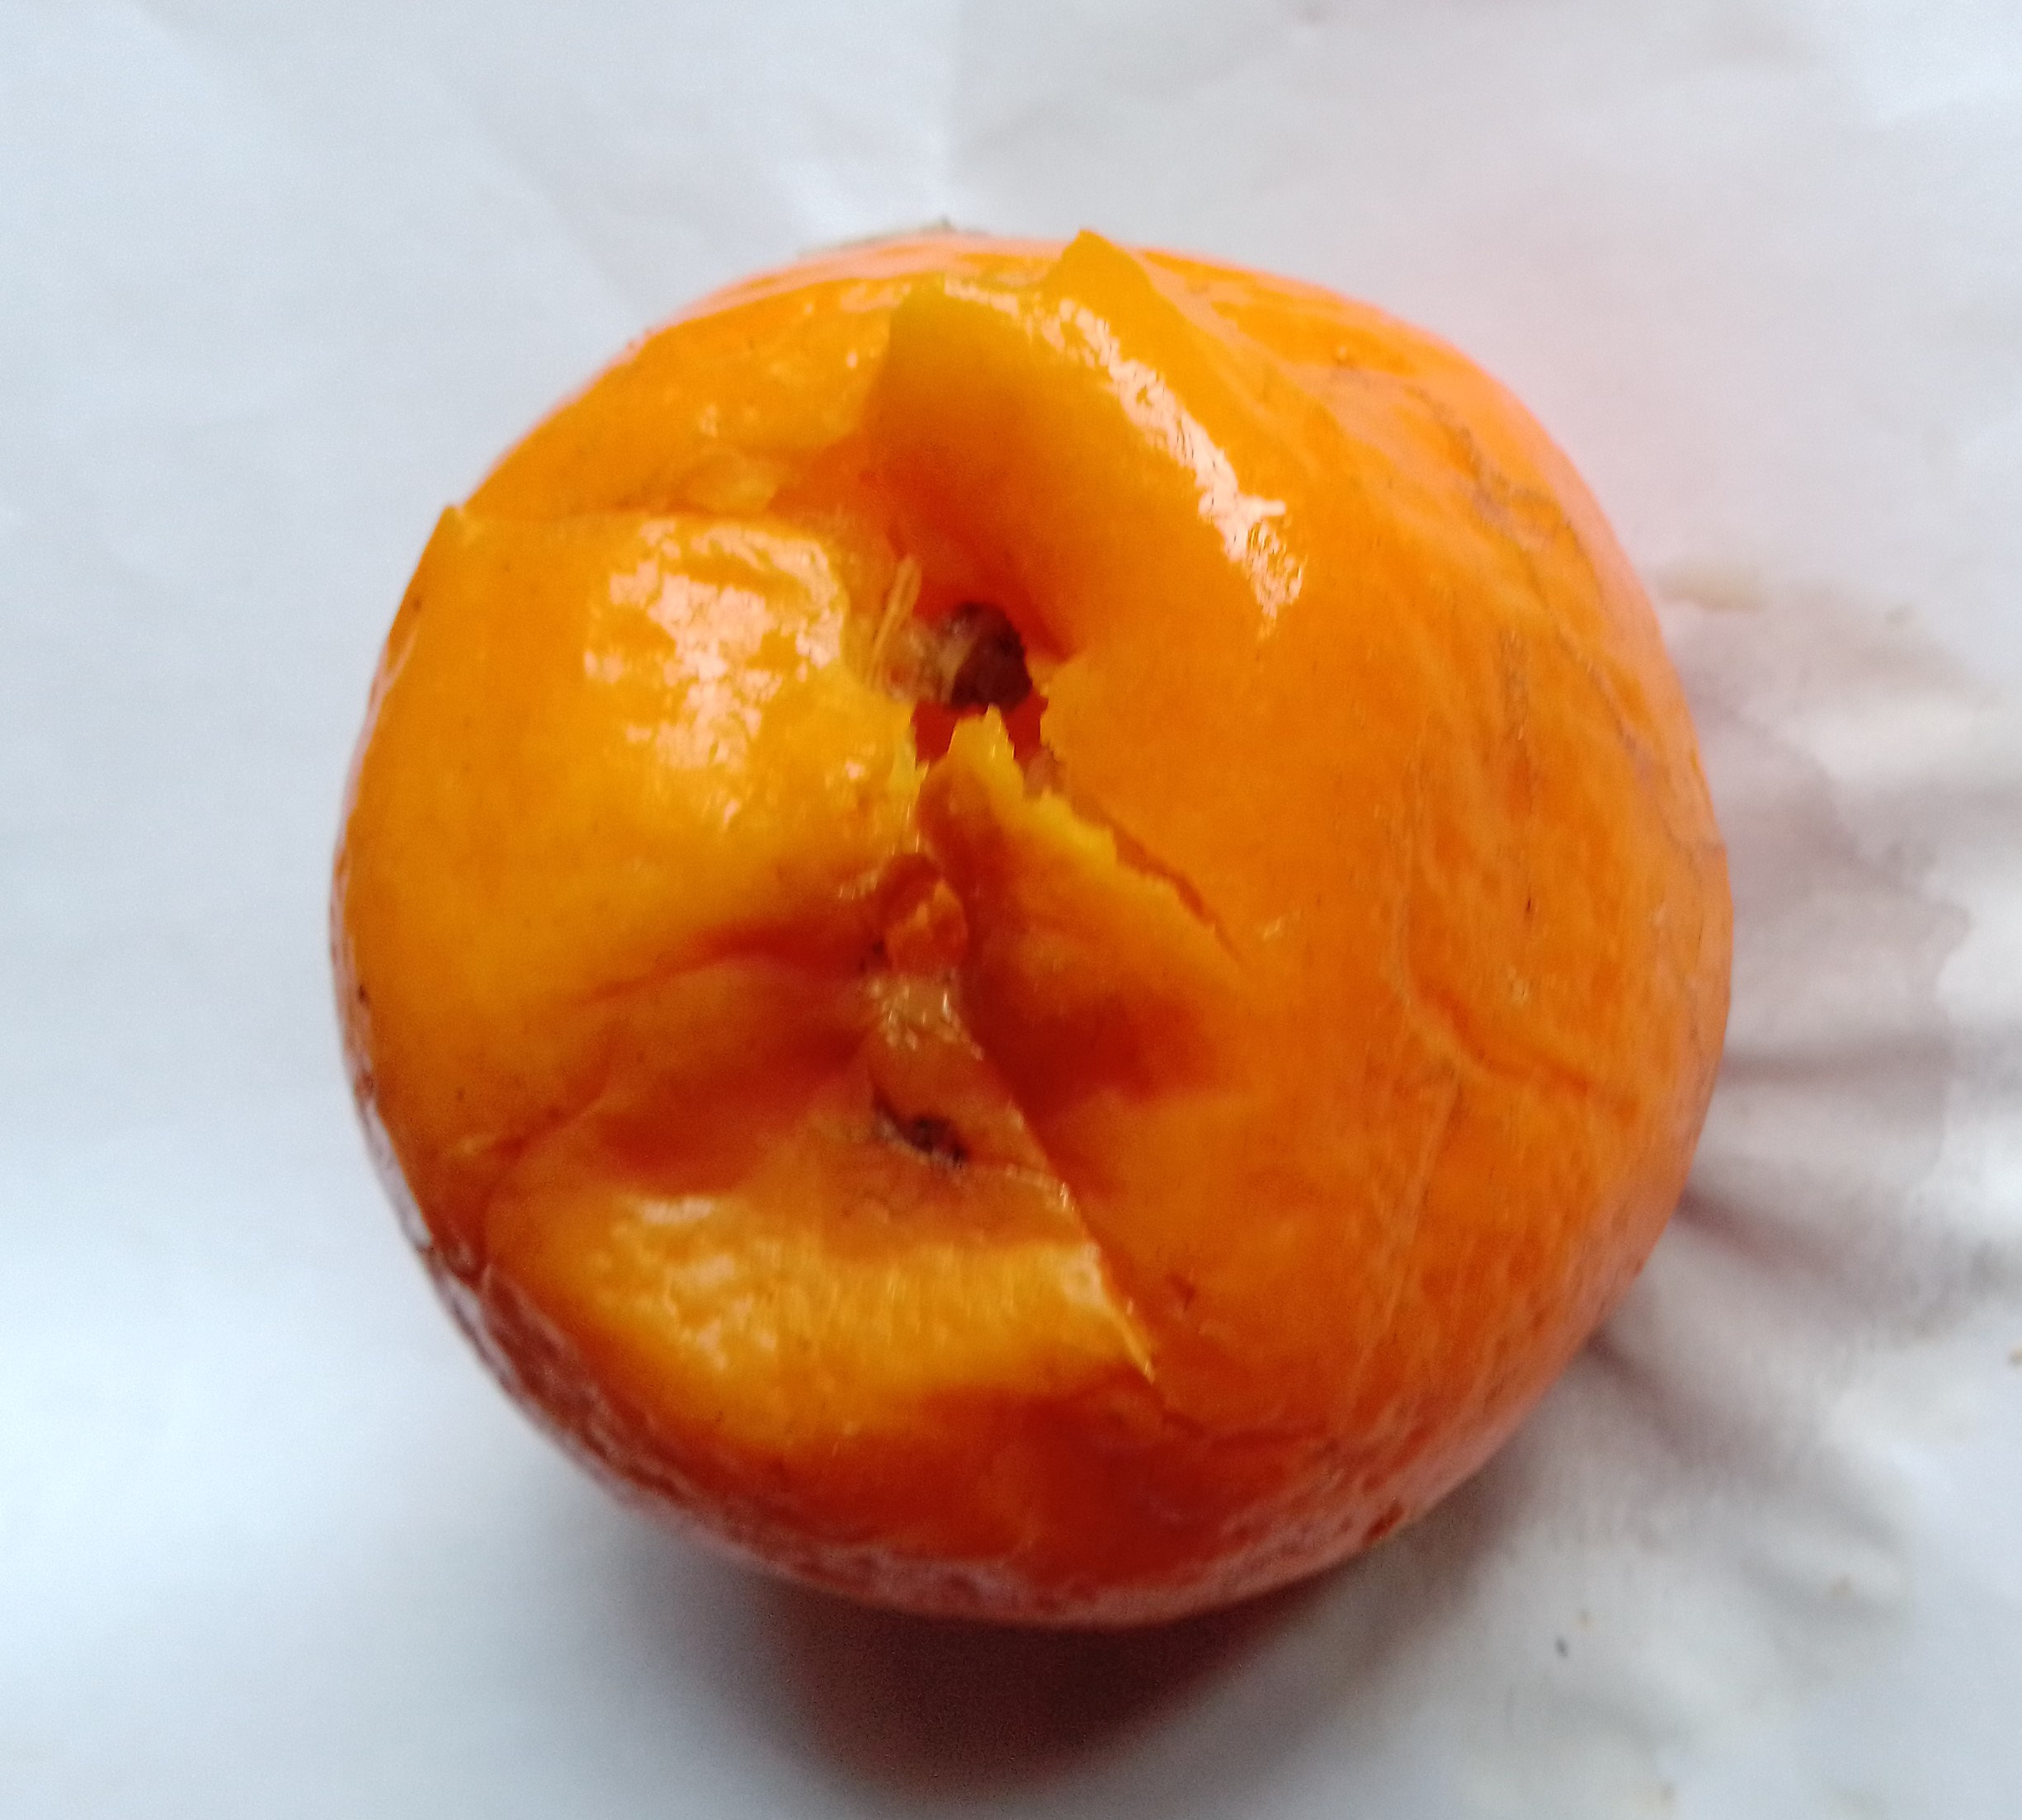
Fruit: orange
Condition: rotten